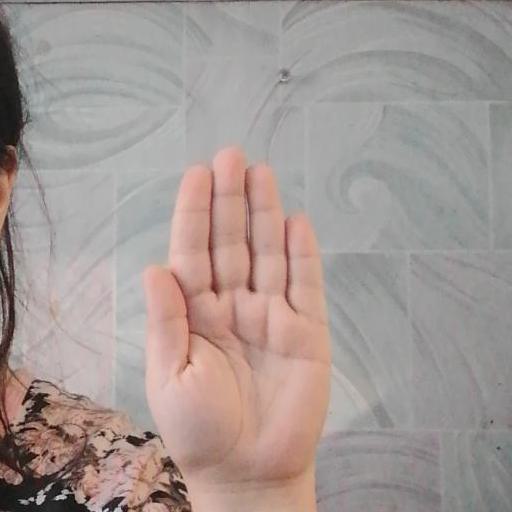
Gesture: stop